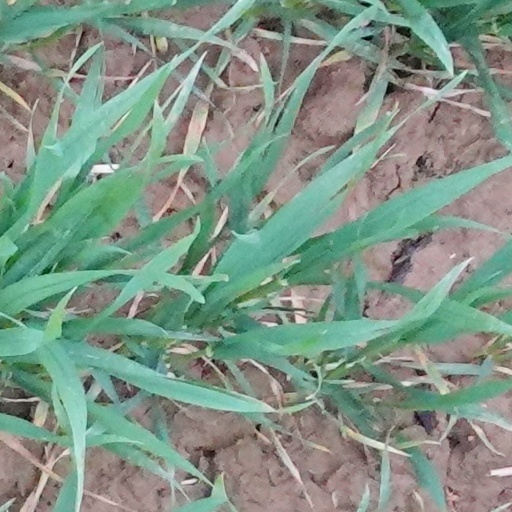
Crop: wheat